Sky position (RA, Dec in degrees): 240.261, 6.294
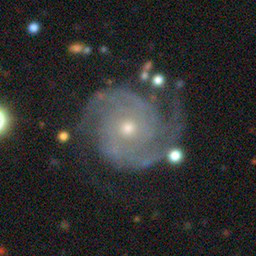
Galaxy morphology: Unbarred Tight Spiral Galaxies